SA1 Swansea Waterfront

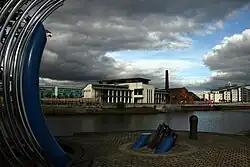
The Technium Centre

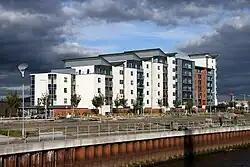
Bellway Homes's Altamar apartment block overlooking the Prince of Wales Dock

SA1 Swansea Waterfront ("colloquially": SA1) is mixed commercial and residential development on brownfield in the northern part of Swansea Docks, Wales. The area lies directly to the southeast of Swansea city centre. It is bordered by the Fabian Way to the north, and includes the Prince of Wales Dock.